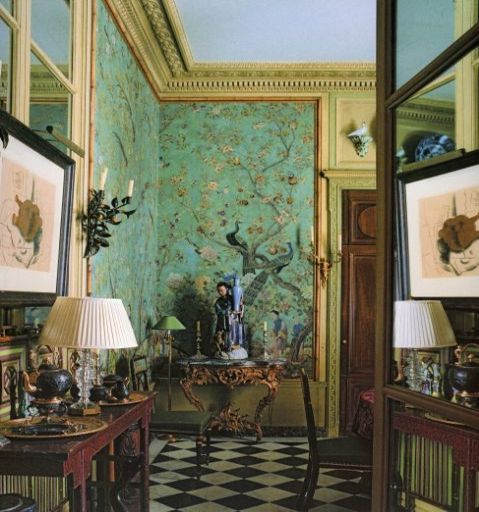
i 'm in love with the faux painting